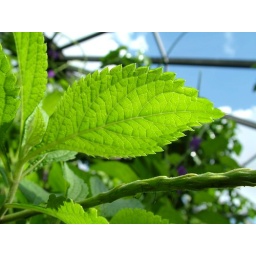
you can thank the leaves for the blue sky above